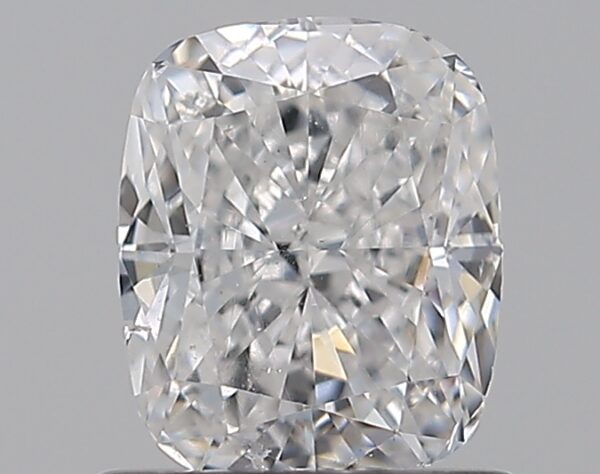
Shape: cushion
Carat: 1
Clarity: SI1
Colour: D
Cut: EX
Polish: VG
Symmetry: VG
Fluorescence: M
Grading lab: GIA
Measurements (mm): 6.25 x 5.16 x 3.59